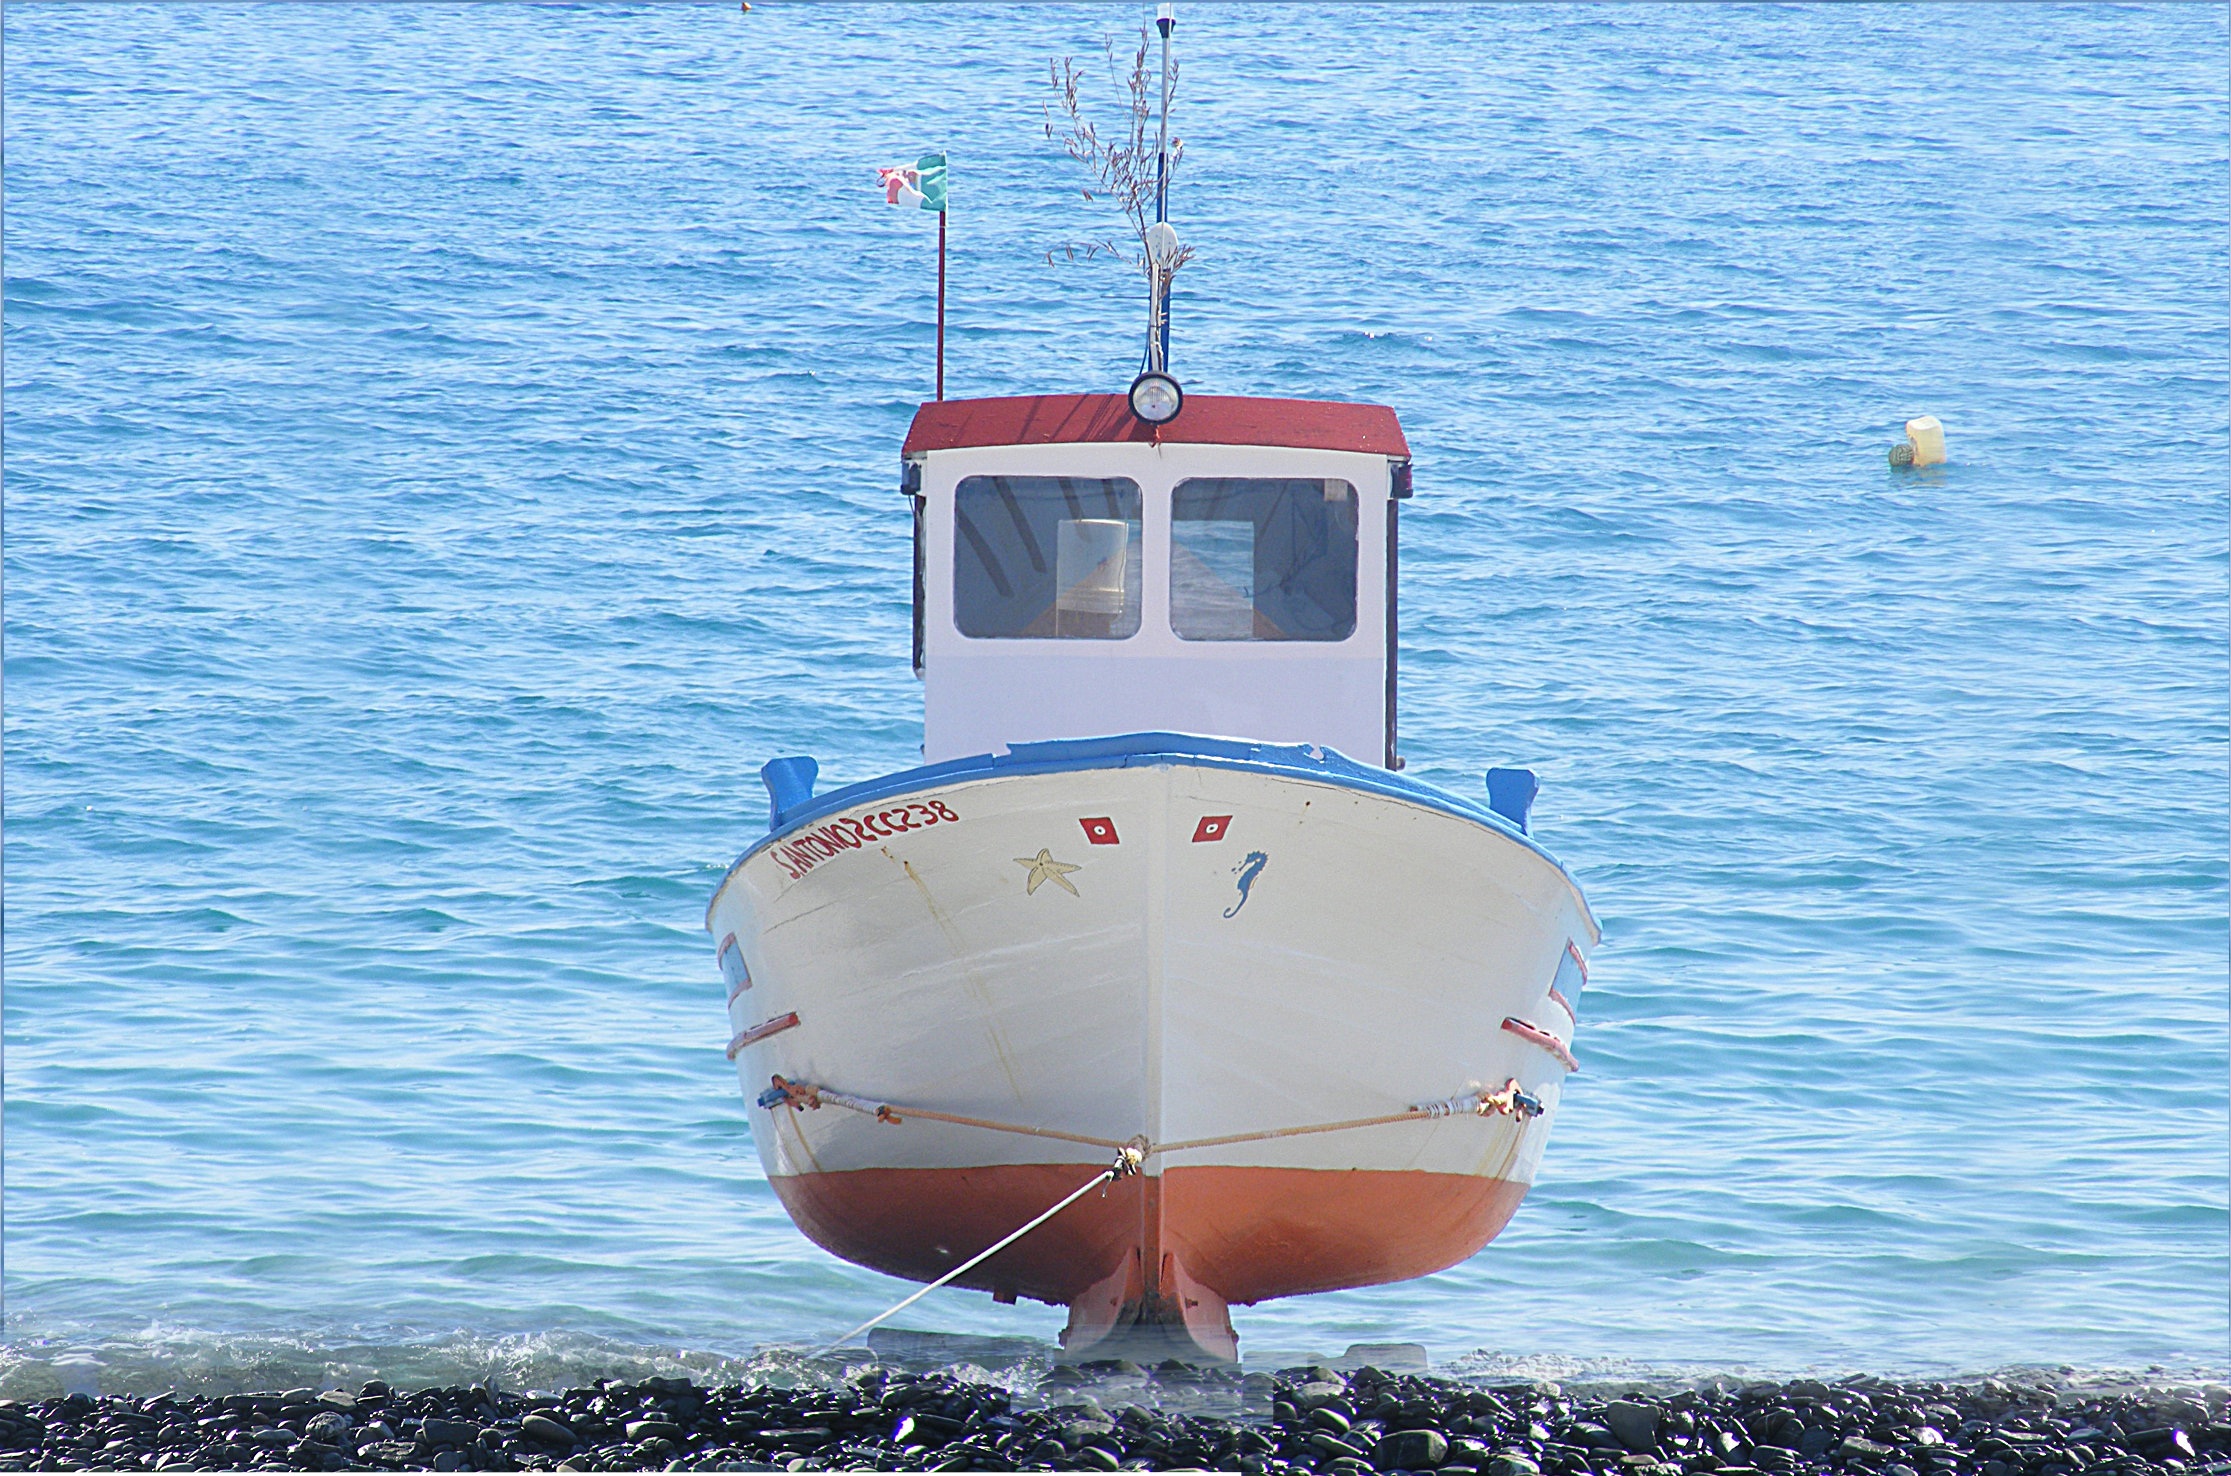
beach, sea, coast, ocean, boat, vehicle, fishing, sailing, bay, watercraft, fishing vessel, montegiordano marine